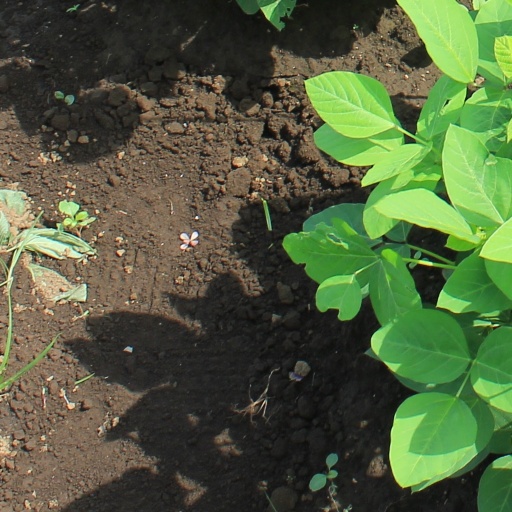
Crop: soybean